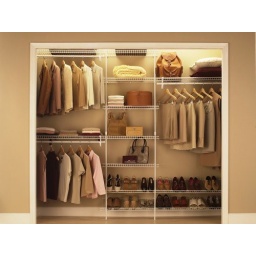
Closets For Life custom designs and builds closets for home or office in Minnesota. 952-484-0416